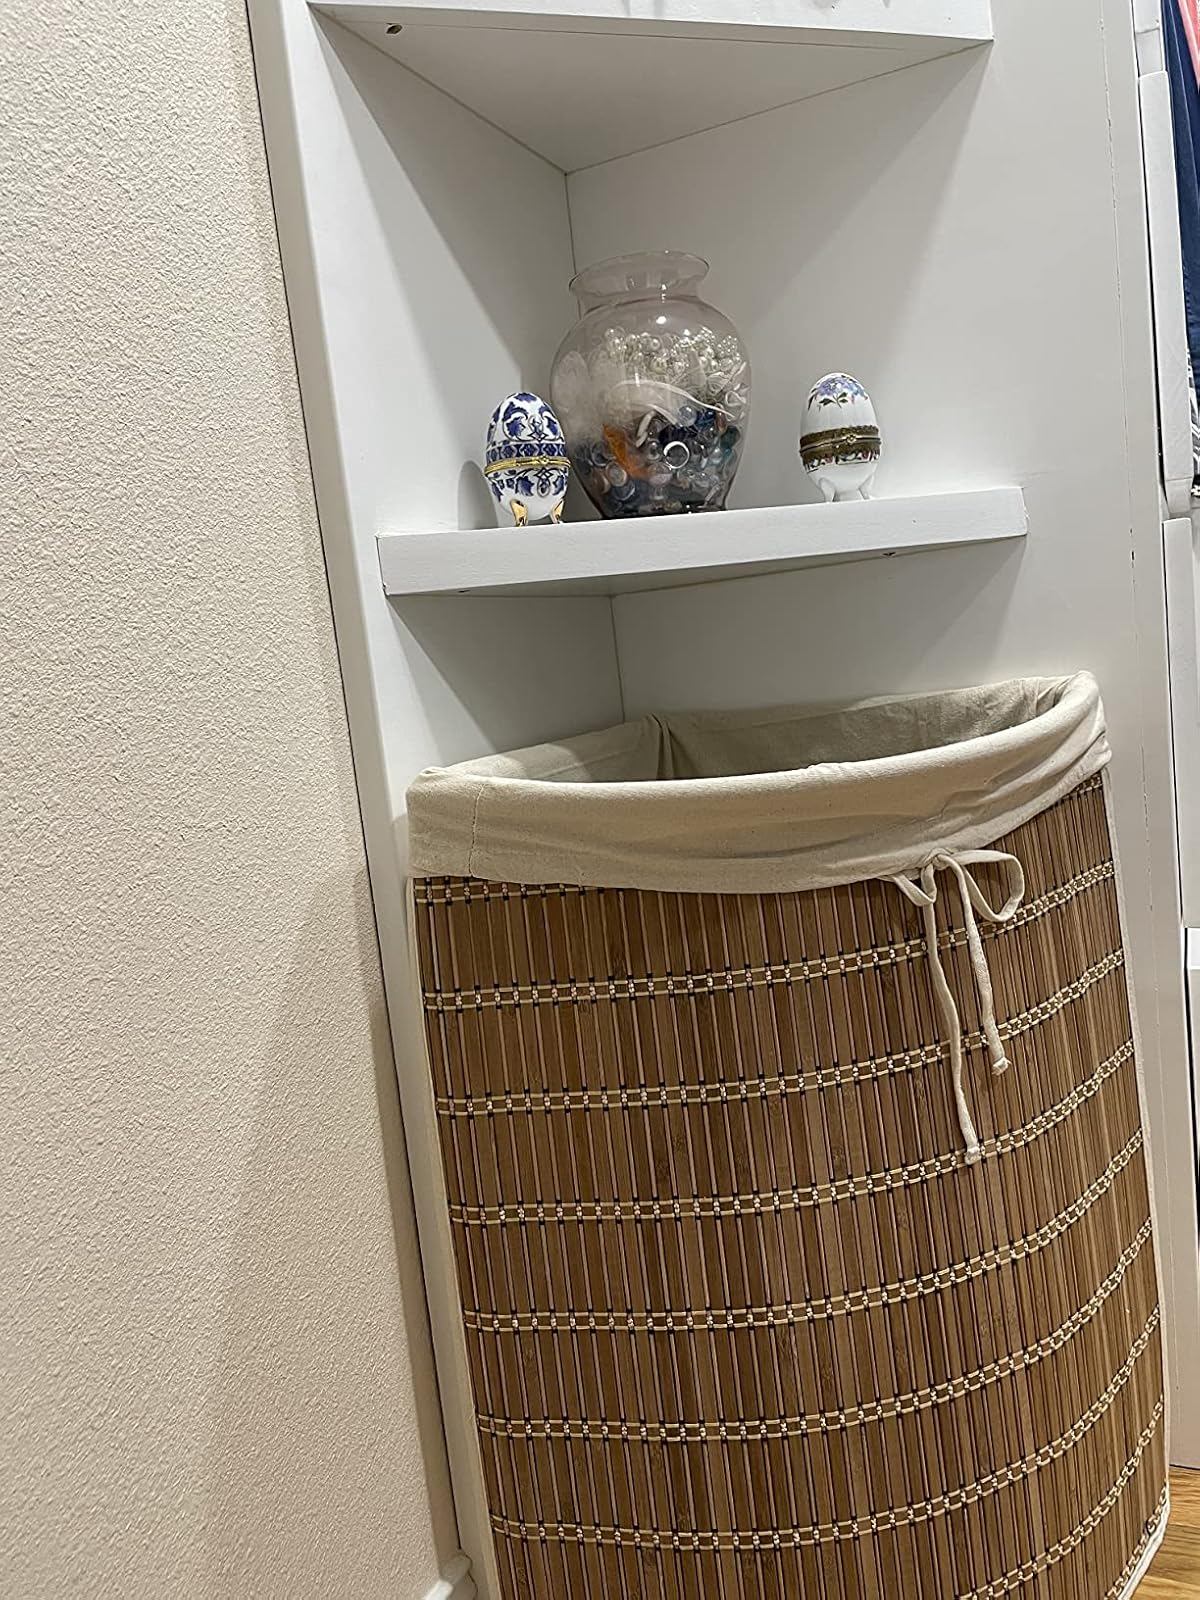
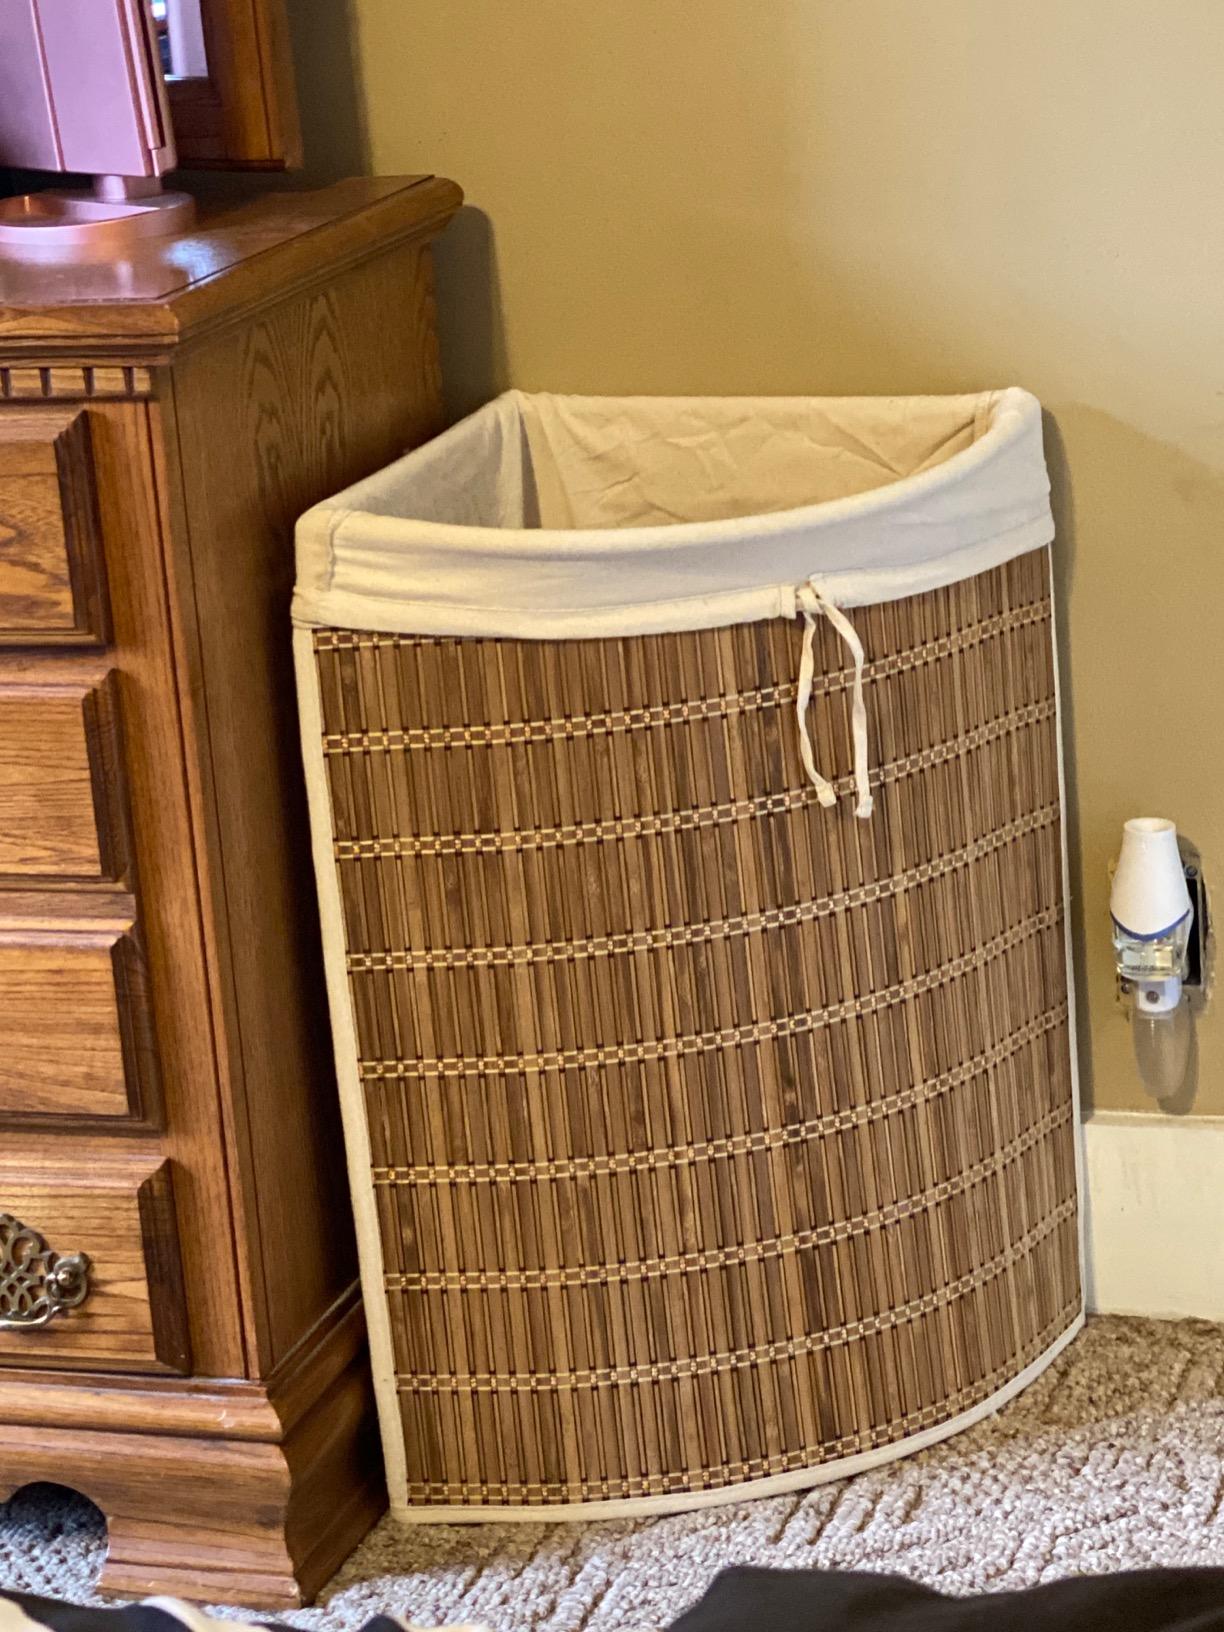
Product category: items_hamper
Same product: yes